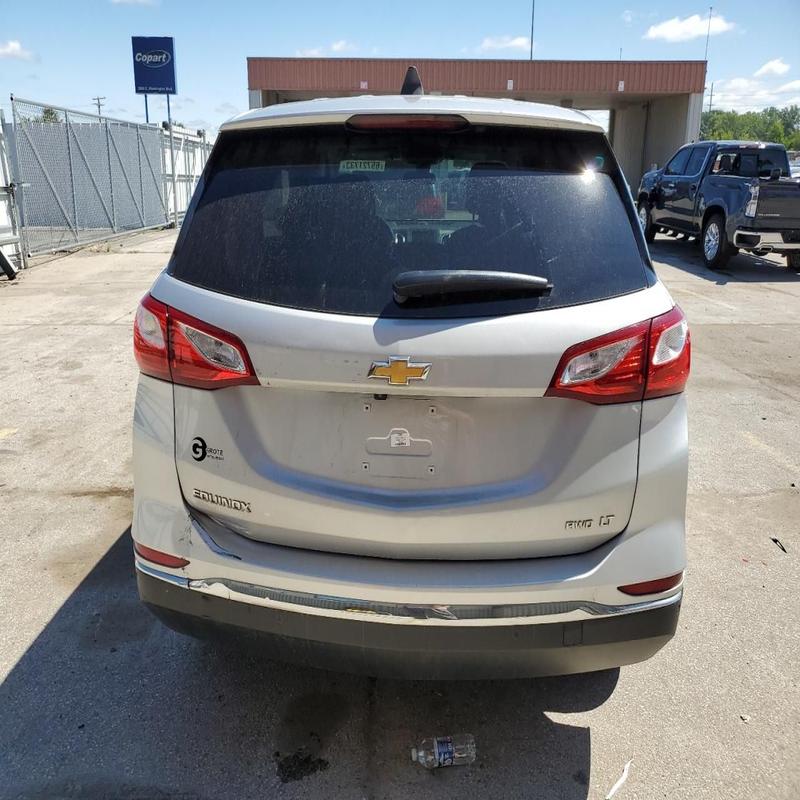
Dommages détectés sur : pare-choc arrière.
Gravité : mineur